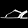
Label: Sandal